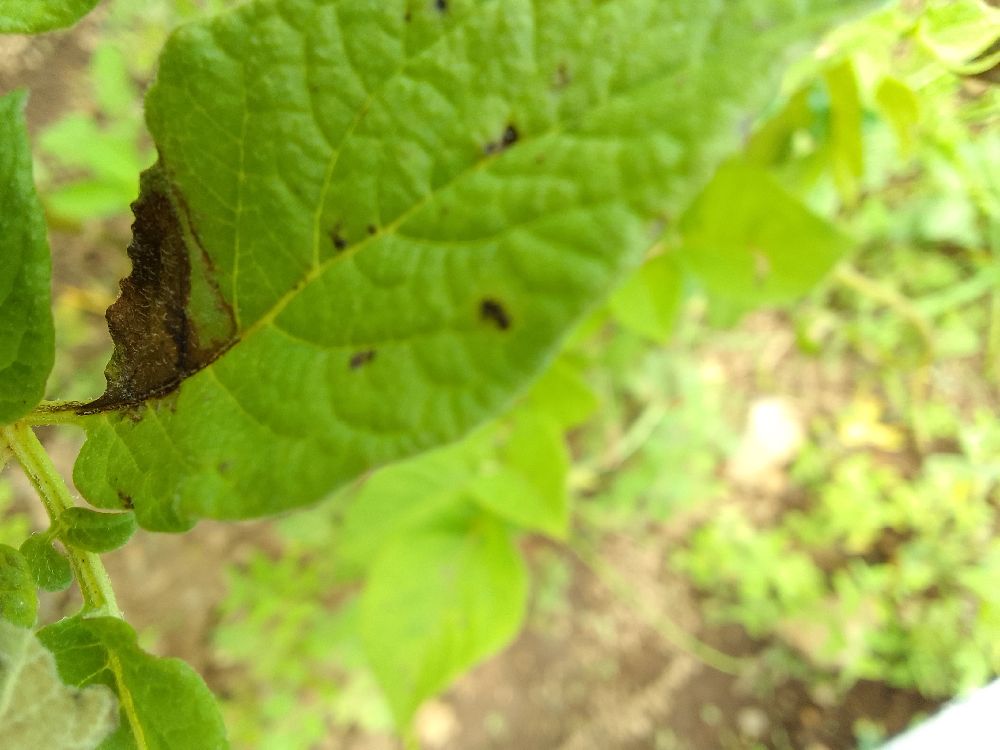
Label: Late blight